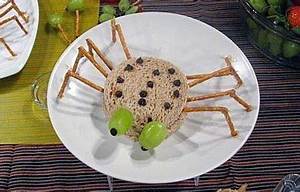
Label: ragno